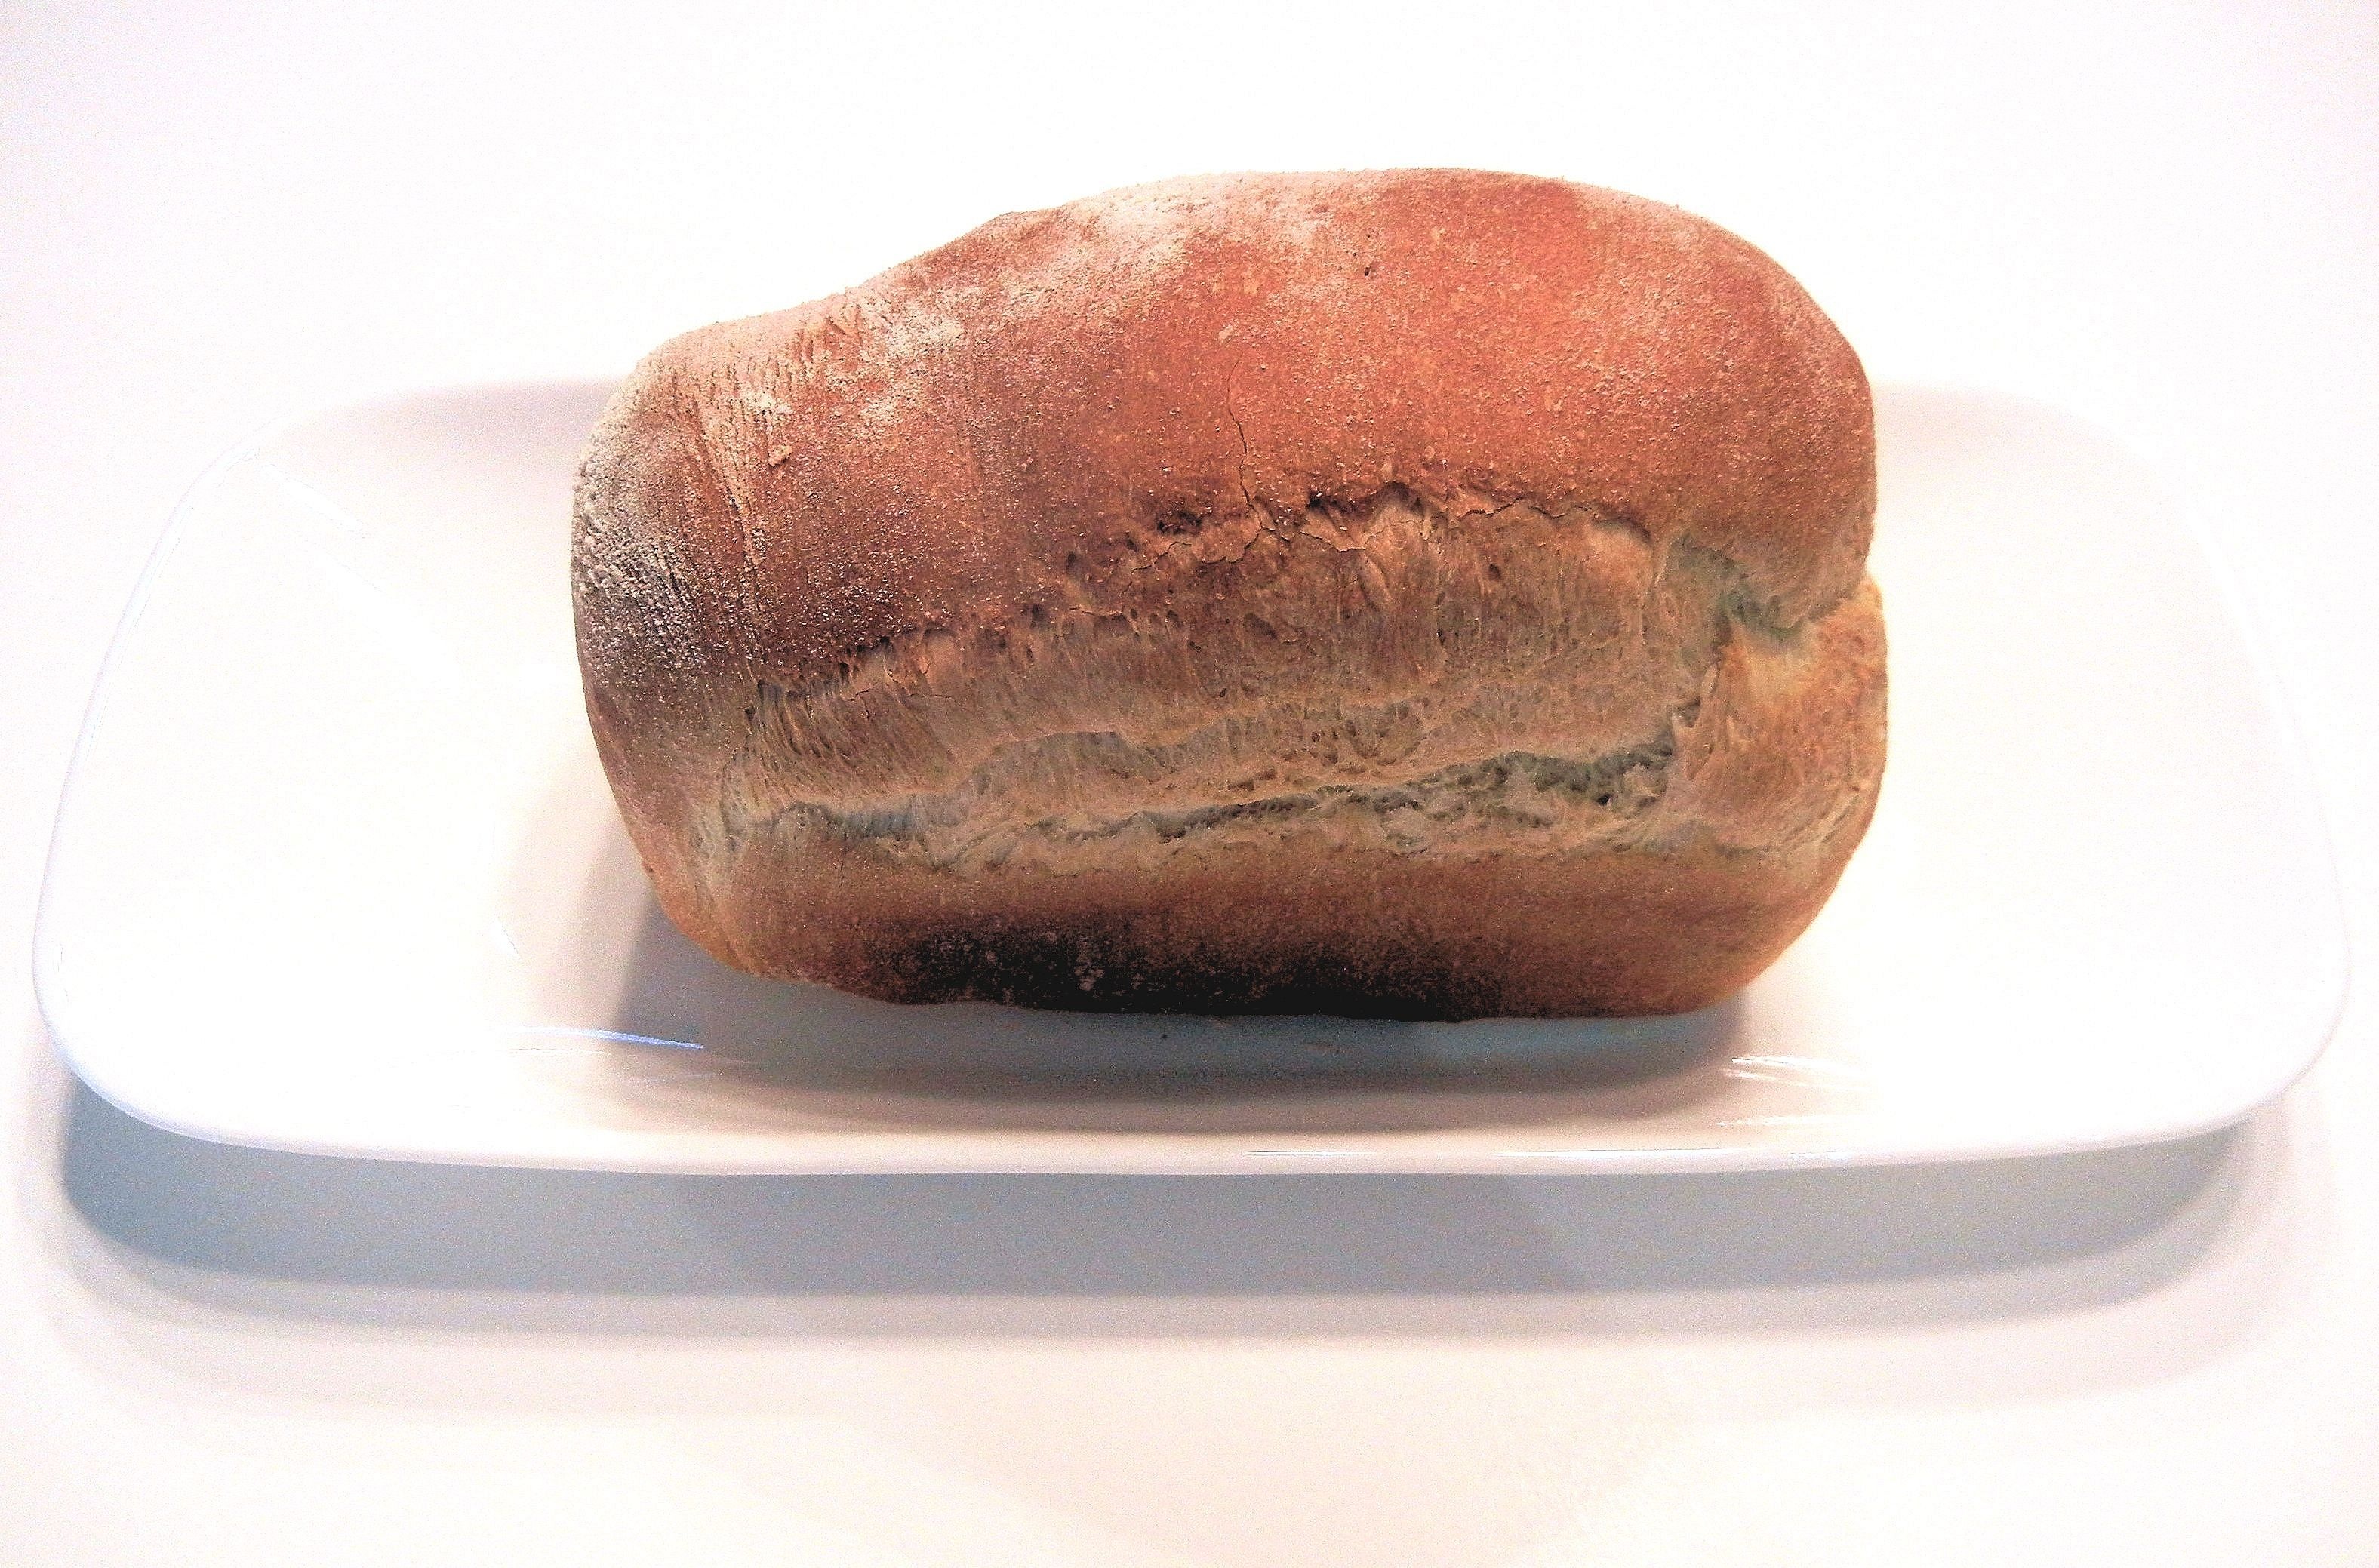
food, produce, baking, dessert, bread, baked, yeast, baked goods, white bread, mini loaf